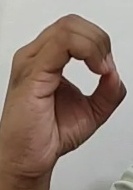
ASL sign: O